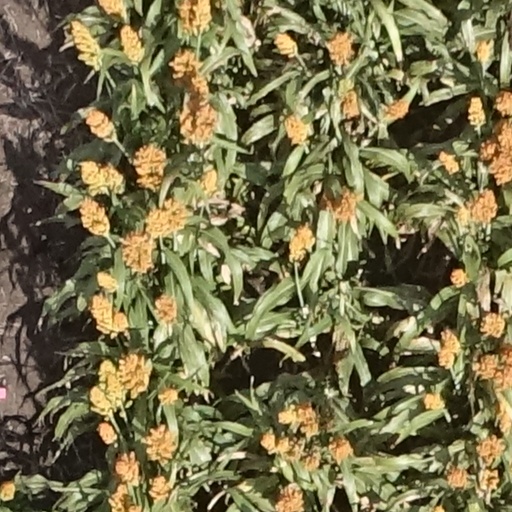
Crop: sorghum